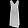
Label: Dress